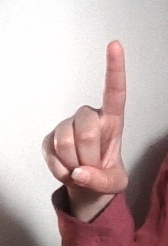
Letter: bb